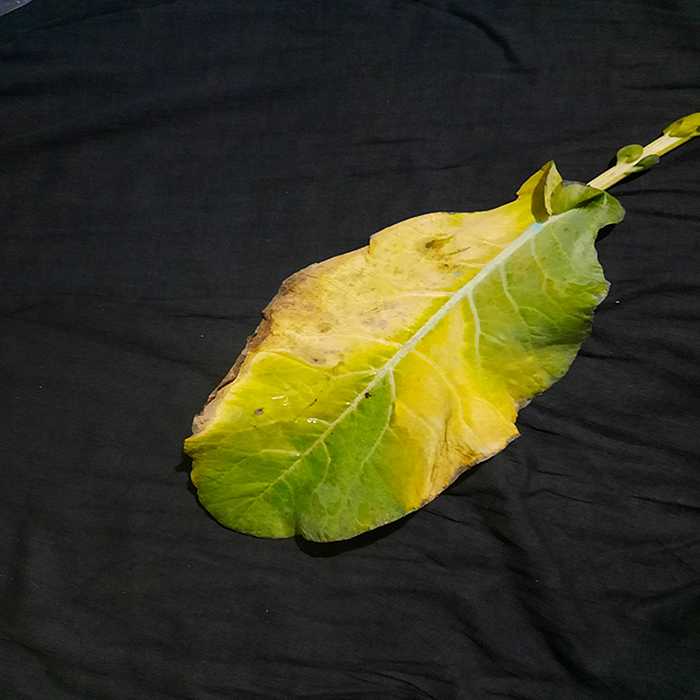
Plant: Cauliflower
Label: Black Rot